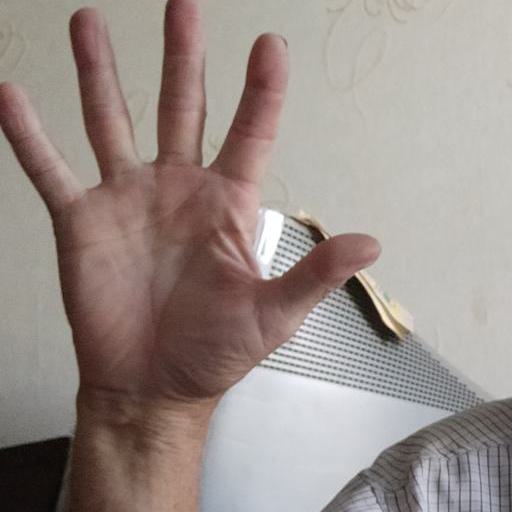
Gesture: palm